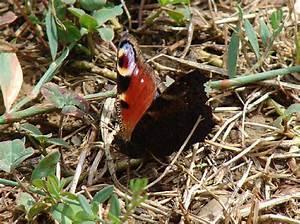
butterfly